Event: Nepal Earthquake
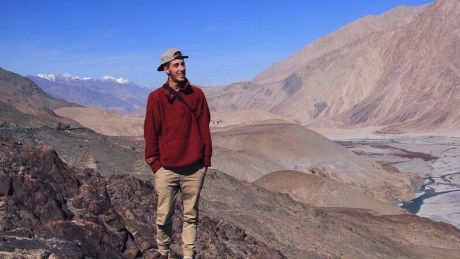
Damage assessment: no_damage